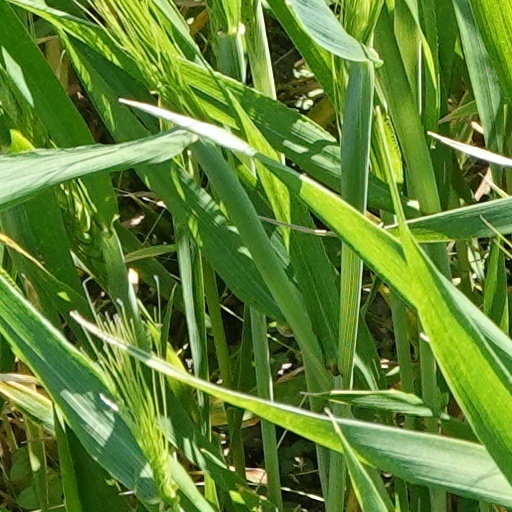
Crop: wheat